Mr. Pim Passes By

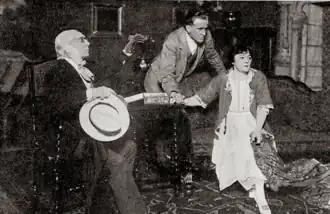
stage scene: seated left, an old man with receding white hair, gesticulating; a younger man, standing, and a woman, seated looking horrified

Mr Pim Passes By is a three act comedy by A. A. Milne, first produced in 1919, and seen in the West End in 1920 and on Broadway and in Australia in 1921. There were later stage revivals in London and New York, and the play has been adapted for radio, television and cinema.